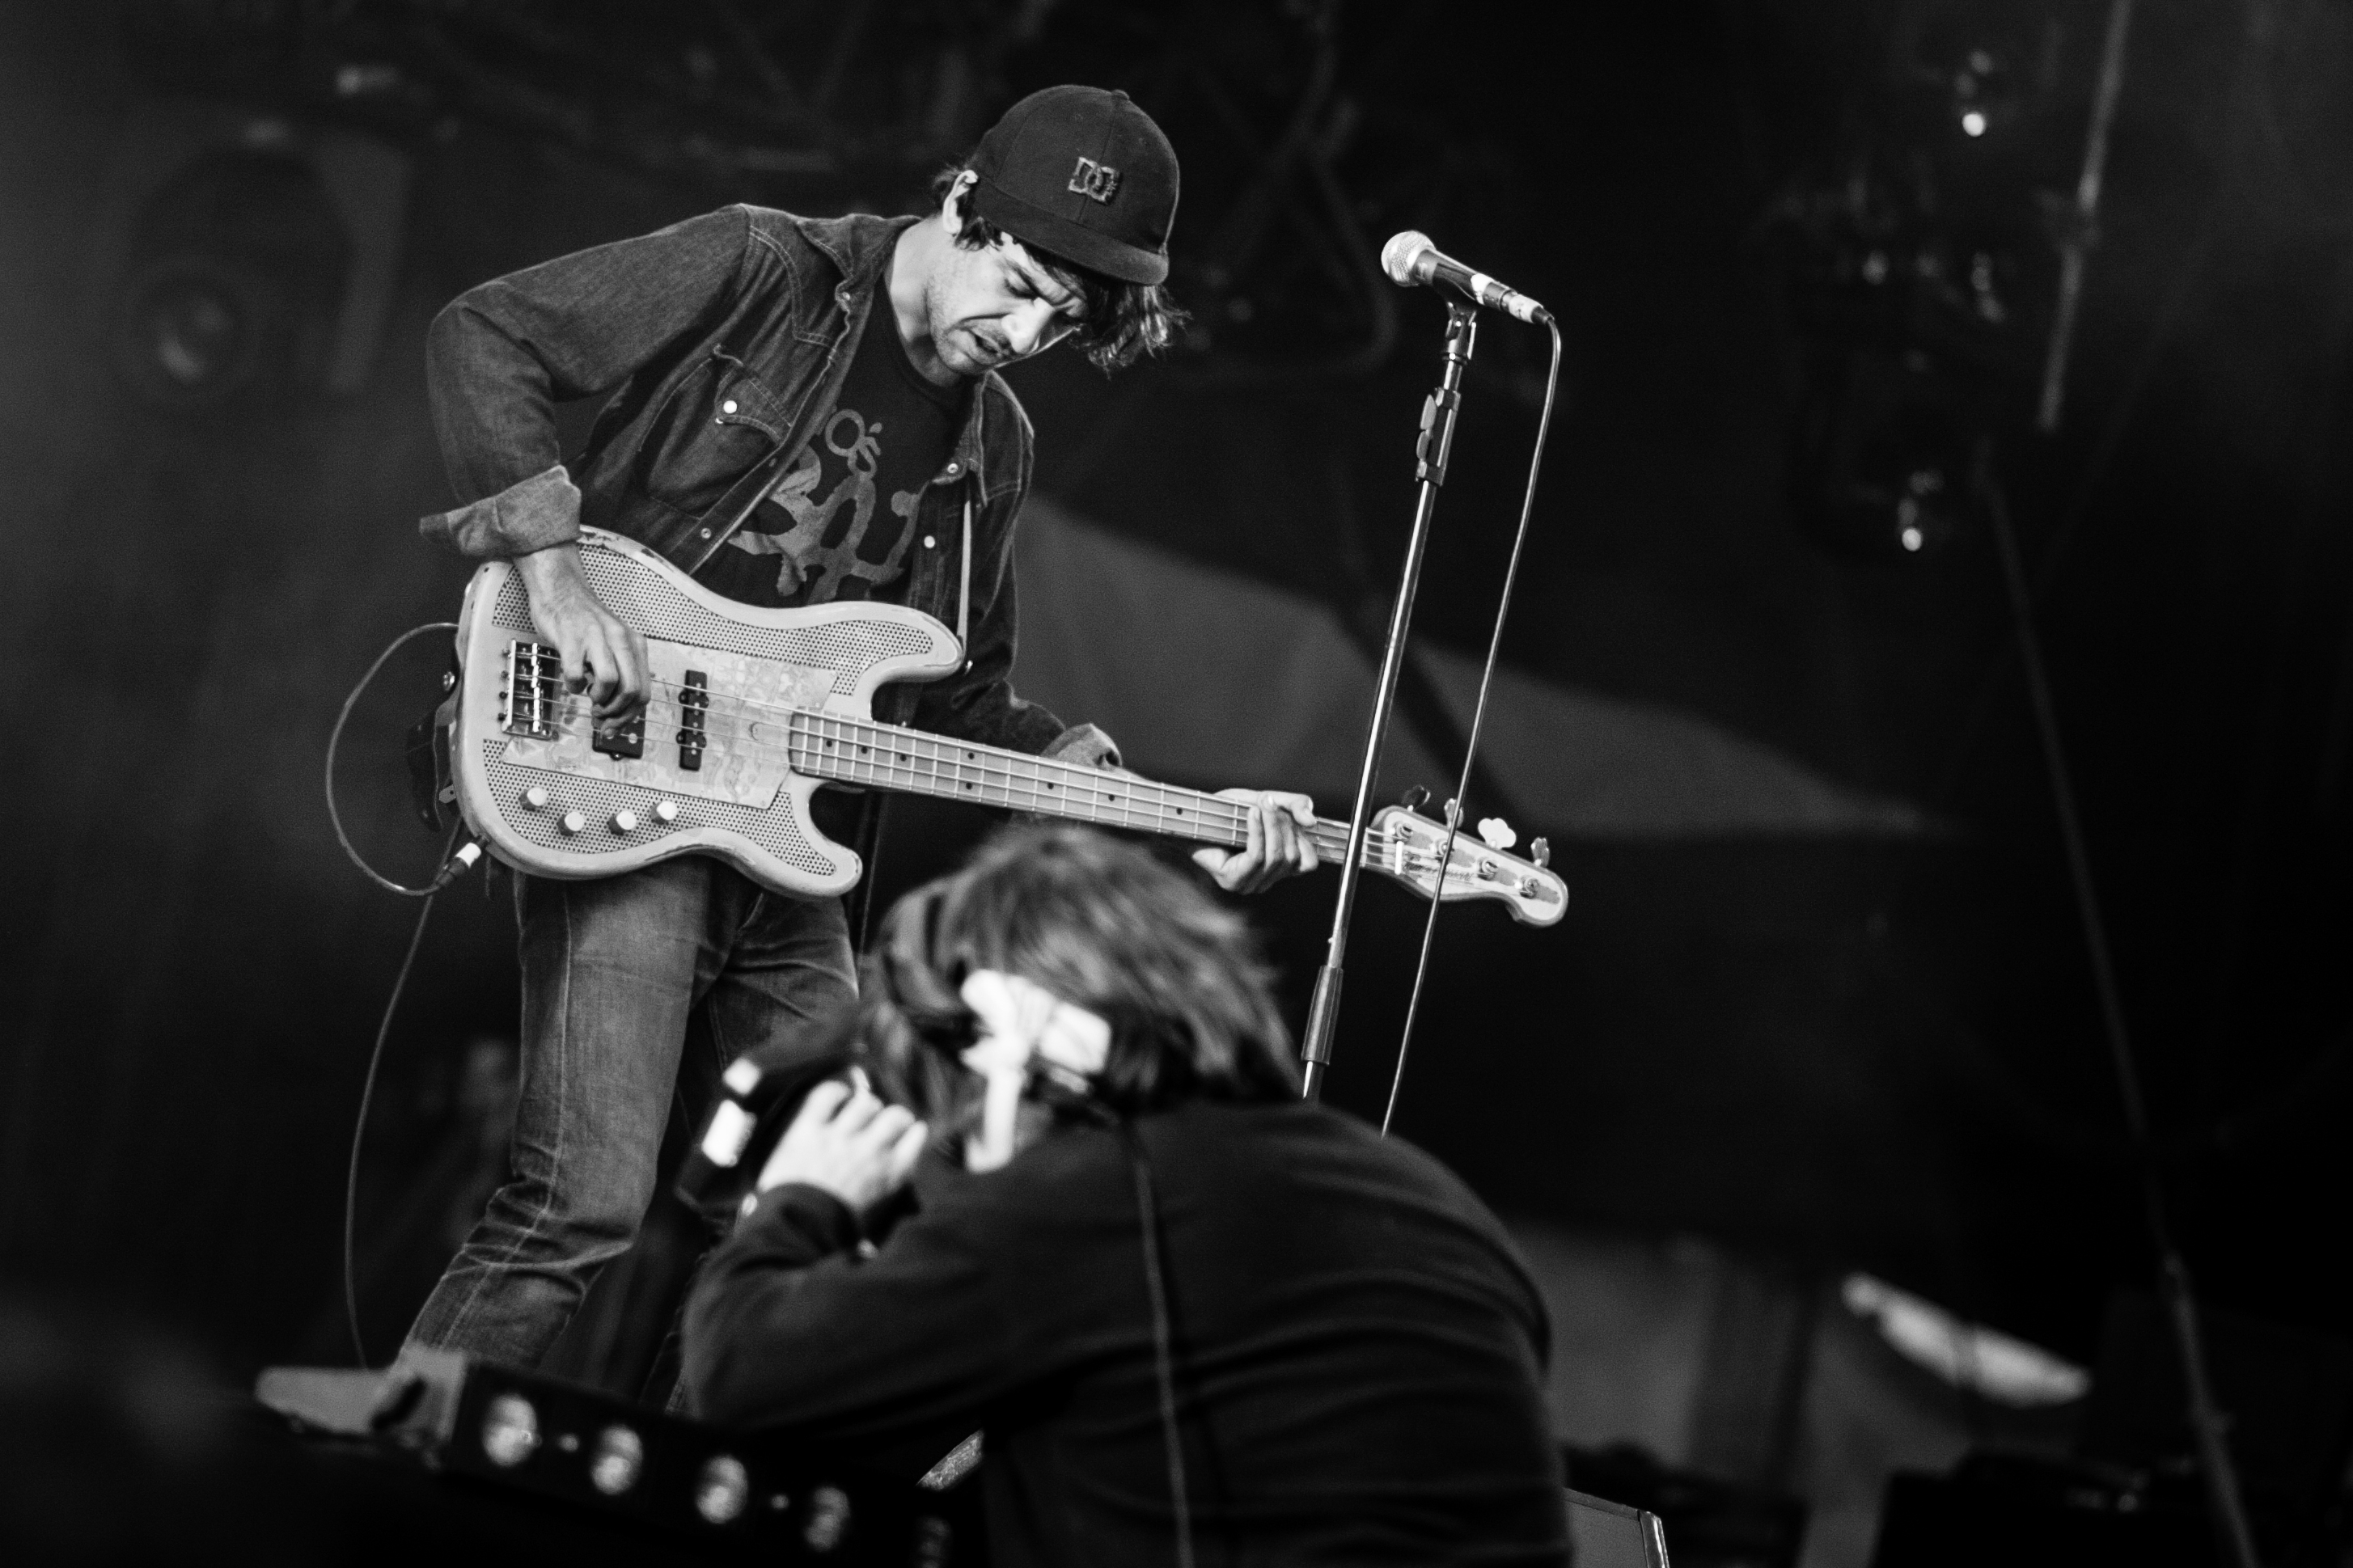
music, black and white, guitar, concert, live, canon, musician, black, monochrome, festival, 40d, gig, stage, 2012, fete, humanit, bb, brunes, bbbrunes, ftehuma, performance, bassist, singing, guitarist, drums, drummer, entertainment, performing arts, singer songwriter, rock concert, monochrome photography